TMA Engineering

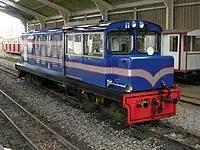
TMA 2336 "Captain Howey" at New Romney on the RH&DR.

TMA Engineering Ltd, is an engineering business based in Erdington, West Midlands, who supply services around power presses, but are best known for their sideline in building and overhauling miniature steam locomotives.